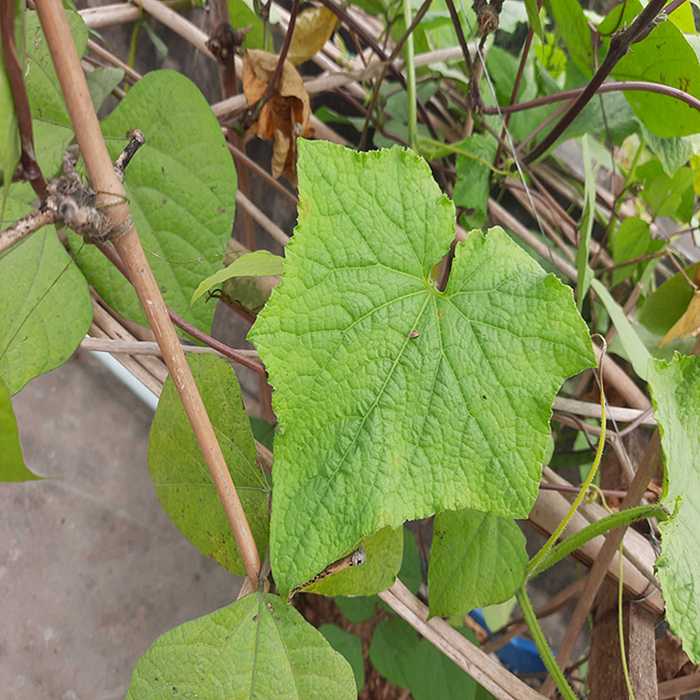
Plant: Cucumber
Label: Fresh leaf